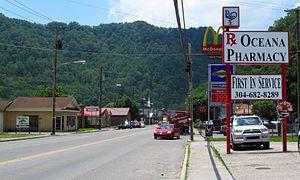
La ville d’Oceana est située dans le comté de Wyoming, dans l’État de Virginie-Occidentale, aux États-Unis. Sa population s’élevait à 1 394 habitants lors du recensement de 2010, estimée à 1 245 habitants en 2017.